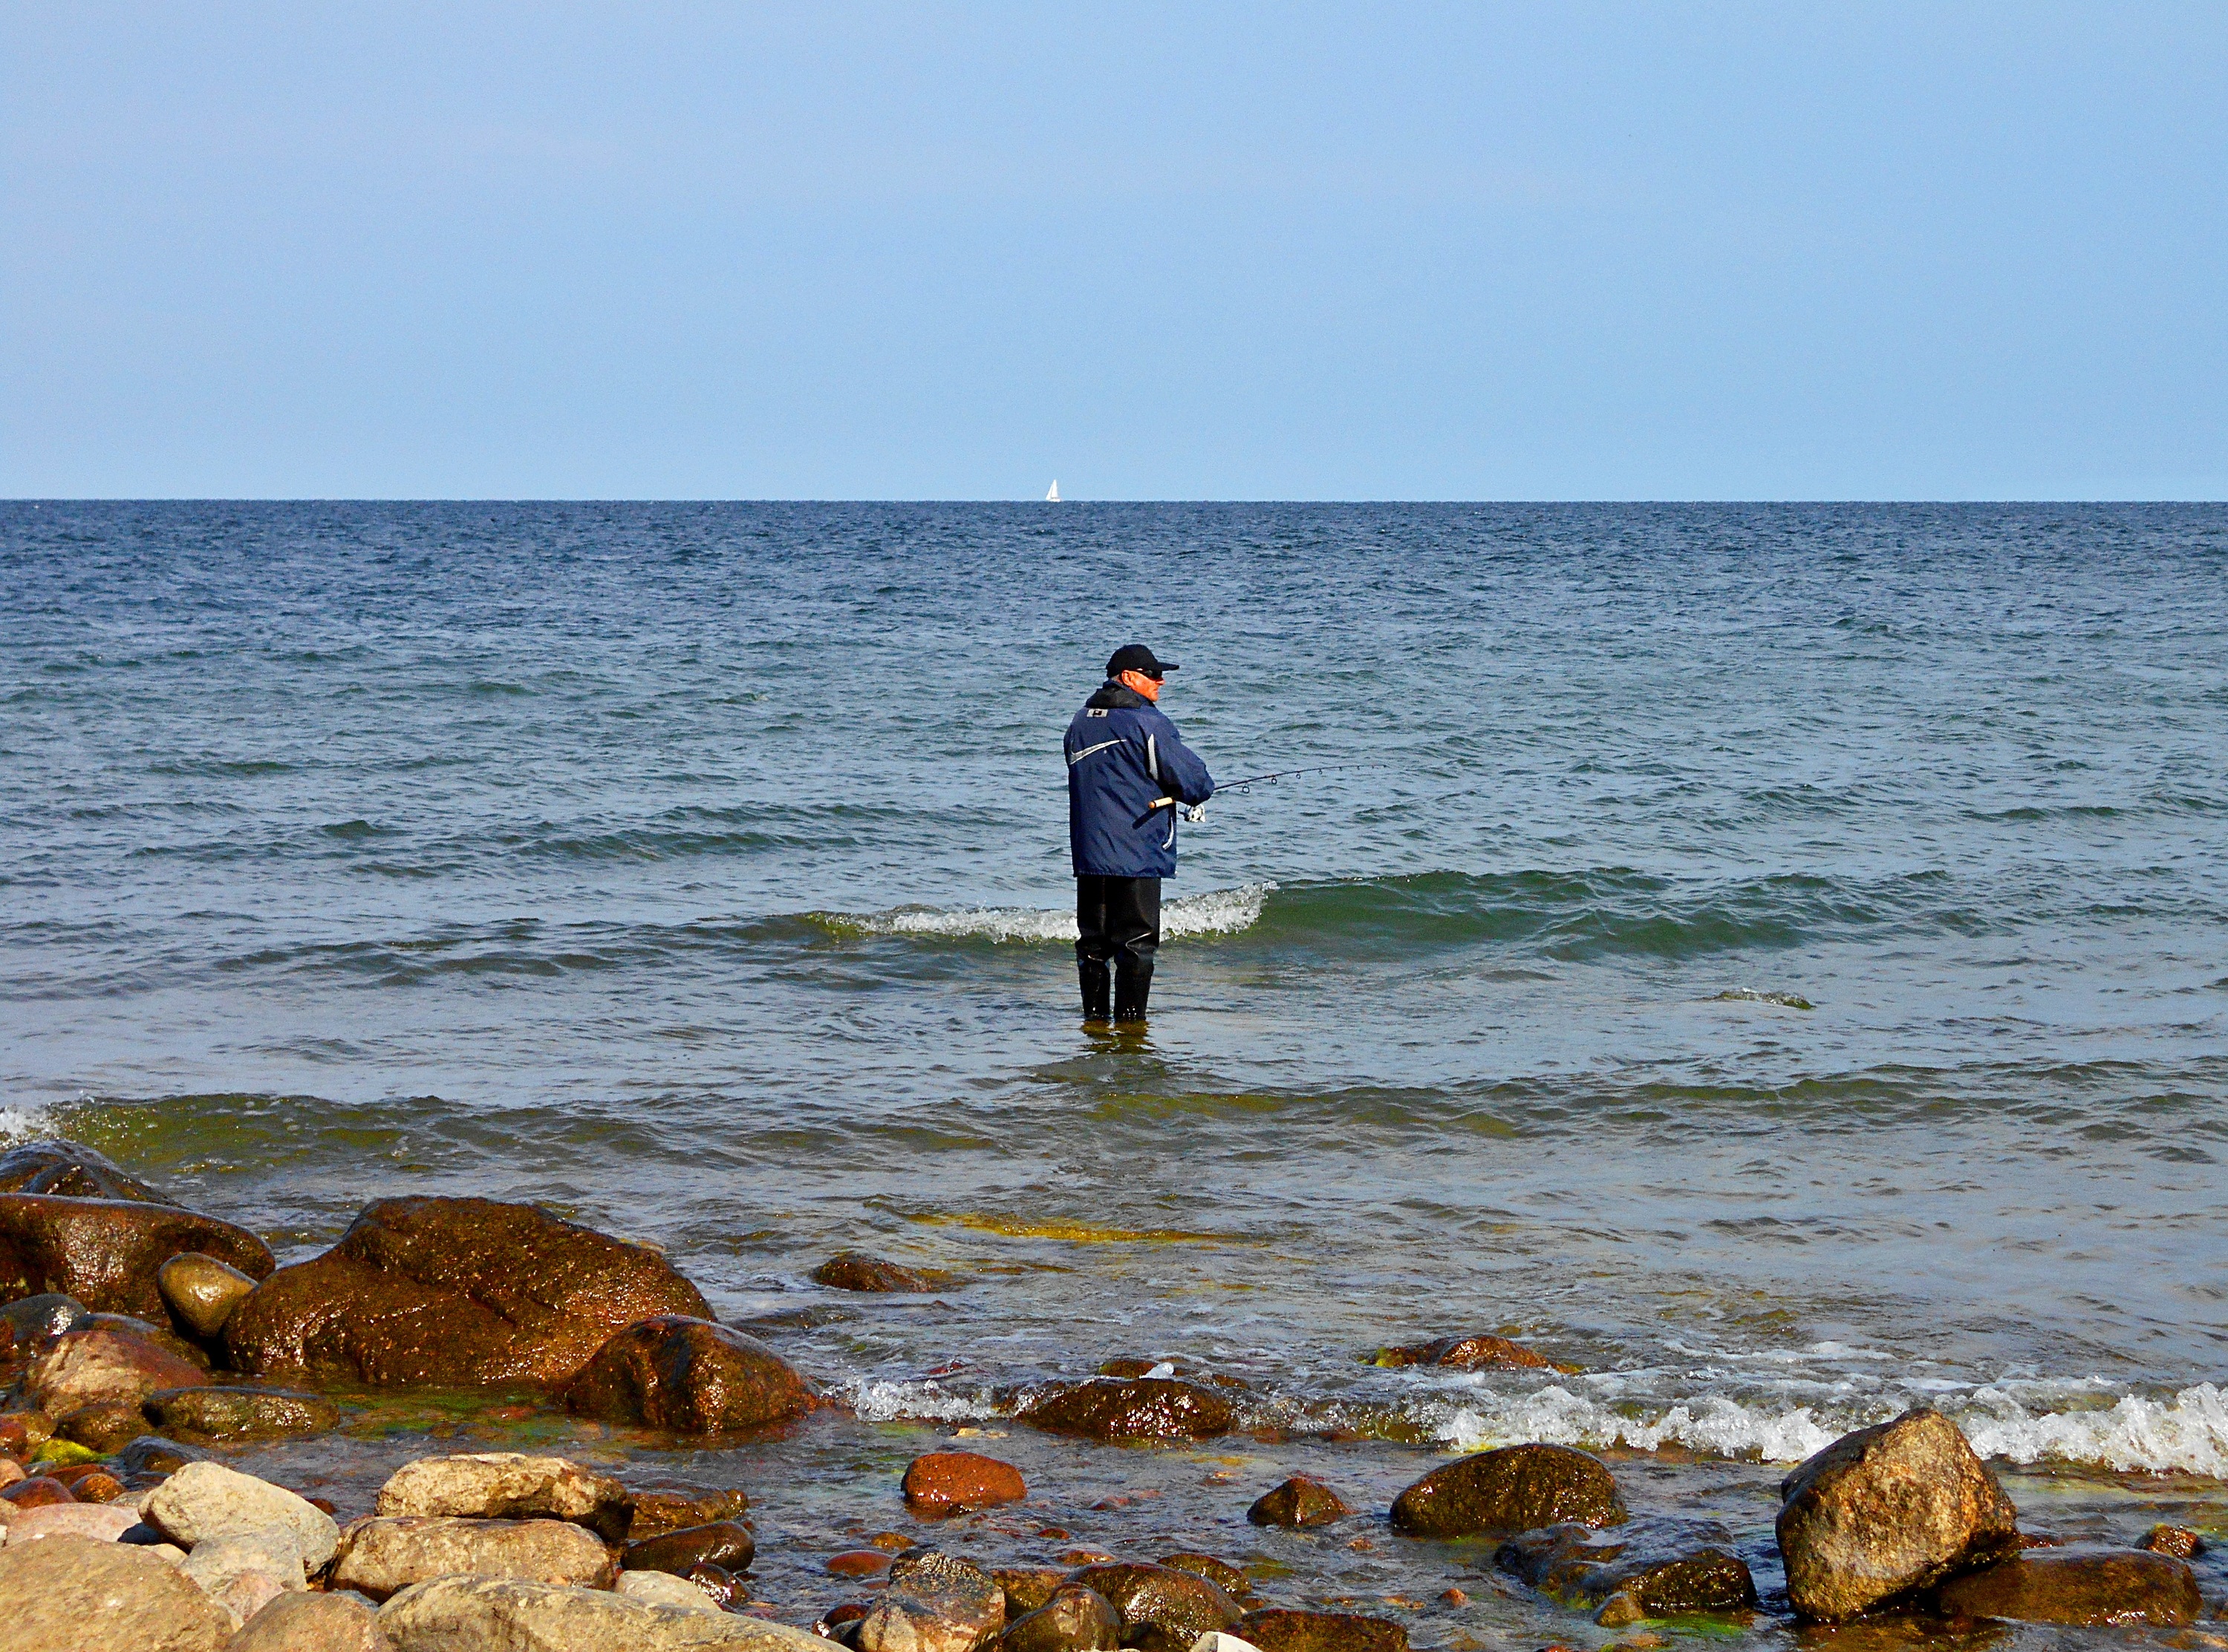
man, beach, sea, coast, water, rock, ocean, horizon, shore, wave, vacation, cliff, fishing, bay, body of water, poland, rod, patience, hunting, cape, angler, peace of mind, the stones, the coast, the baltic sea